Atta Elayyan

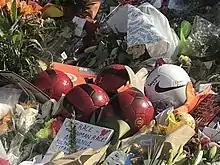
Memorial to Elayyan amongst the floral tributes on Rolleston Avenue, Christchurch

In 2010 he co-founded Lazyworm Applications, a business specializing in the delivery of applications on Microsoft platforms. Lazyworm Applications were responsible for building a top-selling YouTube app on the Microsoft platform, called MetroTube, and a Twitter app also on the Microsoft platform, called Tweetro. He founded its services arm, LWA Solutions, in 2012, and remained its CEO until his death. He was also awarded the prestigious Microsoft MVP award during this period. During his time as CEO, LWA Solutions undertook major ventures with many of New Zealand's largest companies and corporations, including major virtual reality technology for Ports of Auckland which has been described as a world first. LWA Solutions was a finalist in the 2015 Microsoft Partner Awards.